Eldiguzids

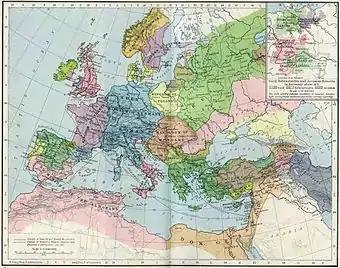
Map of medieval Europe in 1190 showing the territory of Eldiguzids in the lower right corner

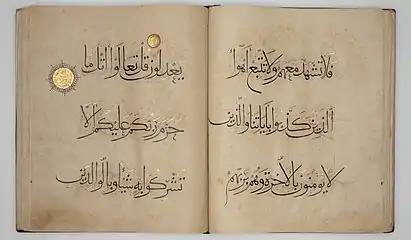
Double-page from the Qur'an dedicated to Abu’l-Qasim Harun ibn 'Ali ibn Zafar, the vizier of Özbeg (r 1210–1225), last ruler of Eldiguzids. Khalili Collection of Islamic Art

The Ildegizids, Eldiguzids or Ildenizids, also known as Atabegs of Azerbaijan ( "Atabakan-e Āzarbayjan"), were an Atabegate of the Seljuk Empire, and a Sunni Muslim Turkic dynasty (started by Eldiguz of Kipchak origin), which controlled most of northwestern Persia, eastern Transcaucasia, including Arran, most of Iranian Azerbaijan, and Jibal. At their maximum extent, the territory under their control, roughly corresponds to most of north-western Iran, most of the regions of modern Azerbaijan and smaller portions in modern Armenia (southern part), Turkey (northeastern part) and Iraq (eastern part). Down to the death in war 1194 of Toghril b. Arslan, last of the Great Seljuq rulers of Iraq and Persia, the Ildenizids ruled as theoretical subordinates of the Sultans, acknowledging this dependence on their coins almost down to the end of the Seljuqs. Thereafter, they were in effect an independent dynasty, until the westward expansion of the Mongols and the Khwarazm-Shahs weakened and then brought the line to its close.